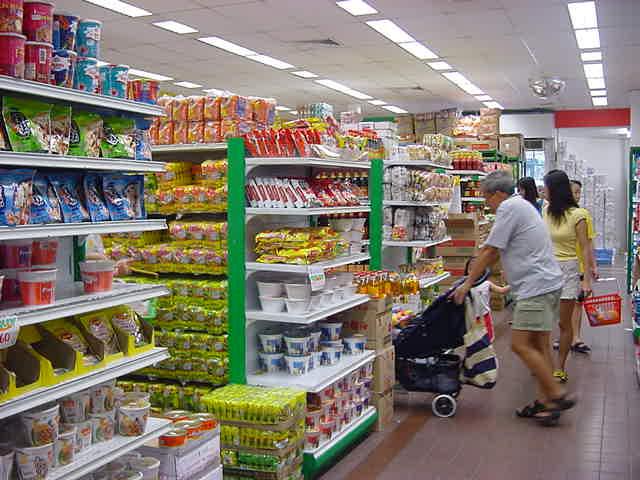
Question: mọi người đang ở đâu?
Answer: mọi người đang ở trong siêu thị